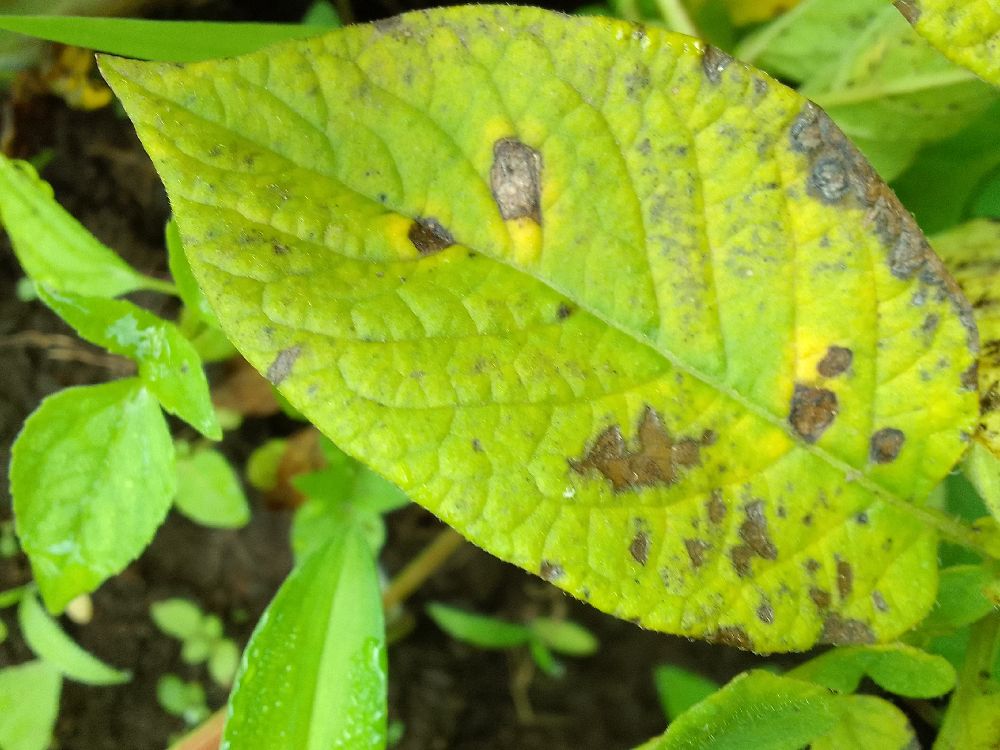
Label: Early blight